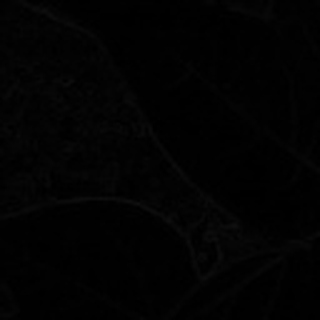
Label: healthy_cotton